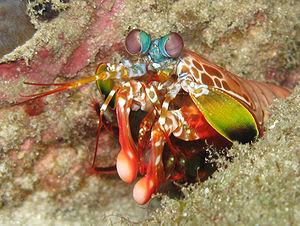
Les squilles ou « crevettes-mantes » sont des crustacés membres de l'ordre des Stomatopoda, le seul actuellement représenté parmi les Hoplocarides. Ce sont des prédateurs caractérisés par leurs pattes ravisseuses très perfectionnées et leur vision exceptionnellement élaborée. Cet ordre comprend 17 familles environ dont la famille des Squillidae et celles des Lysiosquillidae et regroupe plus de 400 espèces reconnues à ce jour.